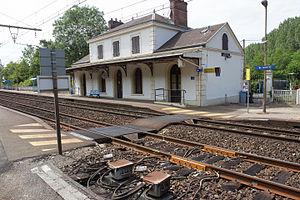
La gare de Jouy est une gare ferroviaire française de la ligne de Paris-Montparnasse à Brest, située sur le territoire de la commune de Jouy, dans le département d'Eure-et-Loir, en région Centre-Val de Loire.